Tamaru Domain

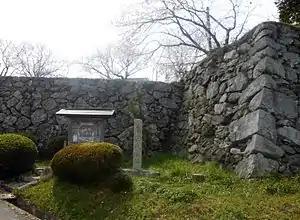
Remnant of the walls of Tamaru Castle

Tamaru Castle was built by Kitabatake Chikafusa in 1336, after Emperor Go-Daigo had established the Southern Court, as a defence against the rival forces of the Northern Court. During the civil war of the Nanboku-chō period, a number of battles were fought over the castle. Eventually, the Kitabatake Clan established themselves in the castle. Later, the castle fell under the control of Oda Nobunaga's second son, Oda Nobukatsu. The castle town of Tamaru was more of a post town than a castle town as it was located on the junction between the Ise Honkaido and the Kumano Kaido, used by many pilgrims to the Ise Grand Shrine and Kumano Shrines.